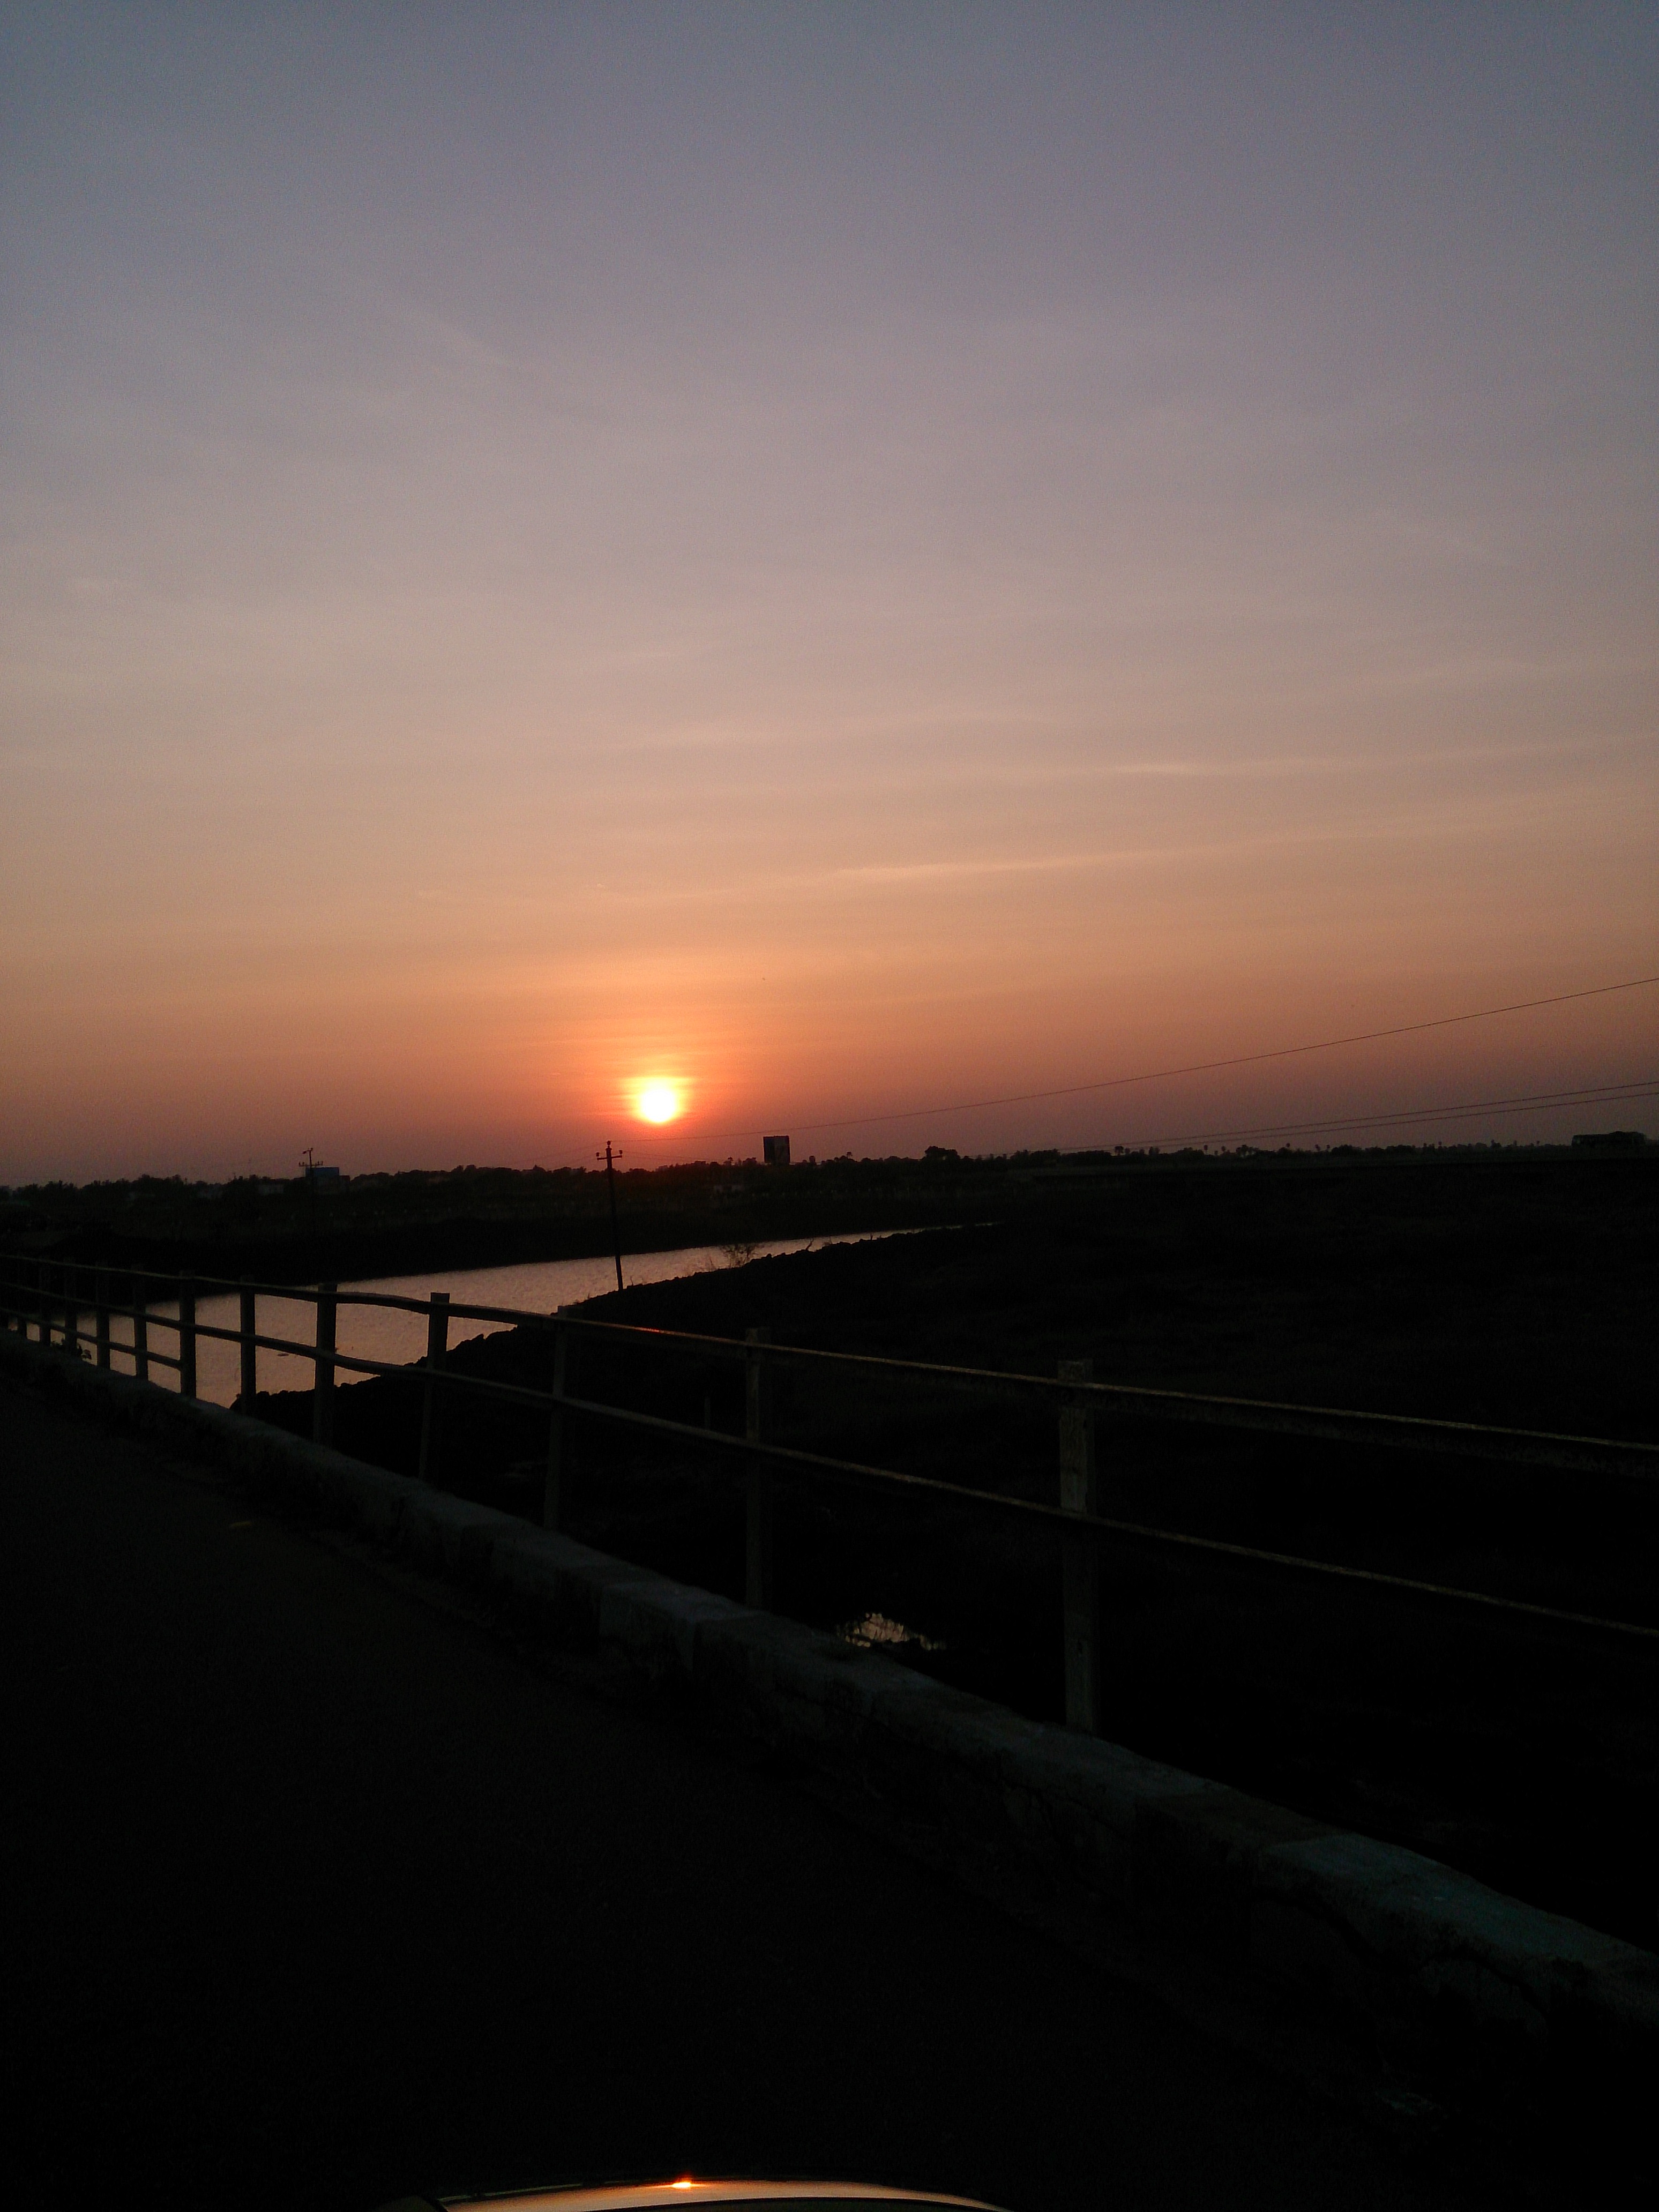
sea, horizon, light, cloud, sky, sun, sunrise, sunset, sunlight, morning, dawn, atmosphere, dusk, evening, reflection, afterglow, atmospheric phenomenon